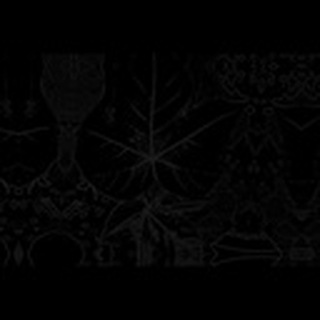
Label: healthy_cotton